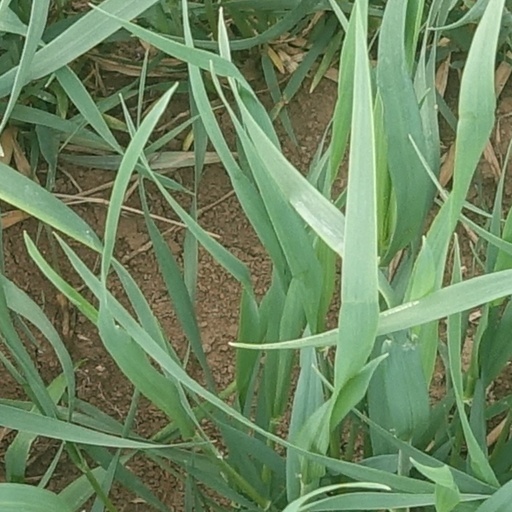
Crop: wheat